Miles Davis: Birth of the Cool

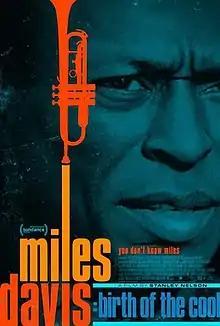
Poster

Miles Davis: Birth of the Cool is a 2019 American documentary film about Miles Davis, directed by Stanley Nelson Jr.